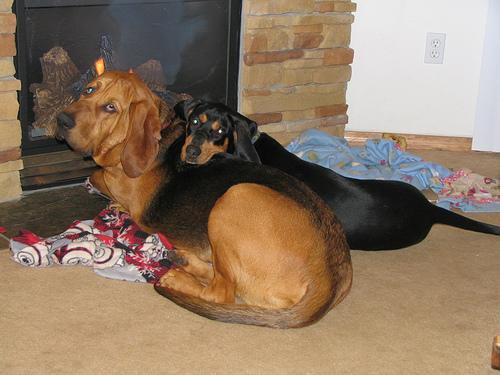
bloodhound